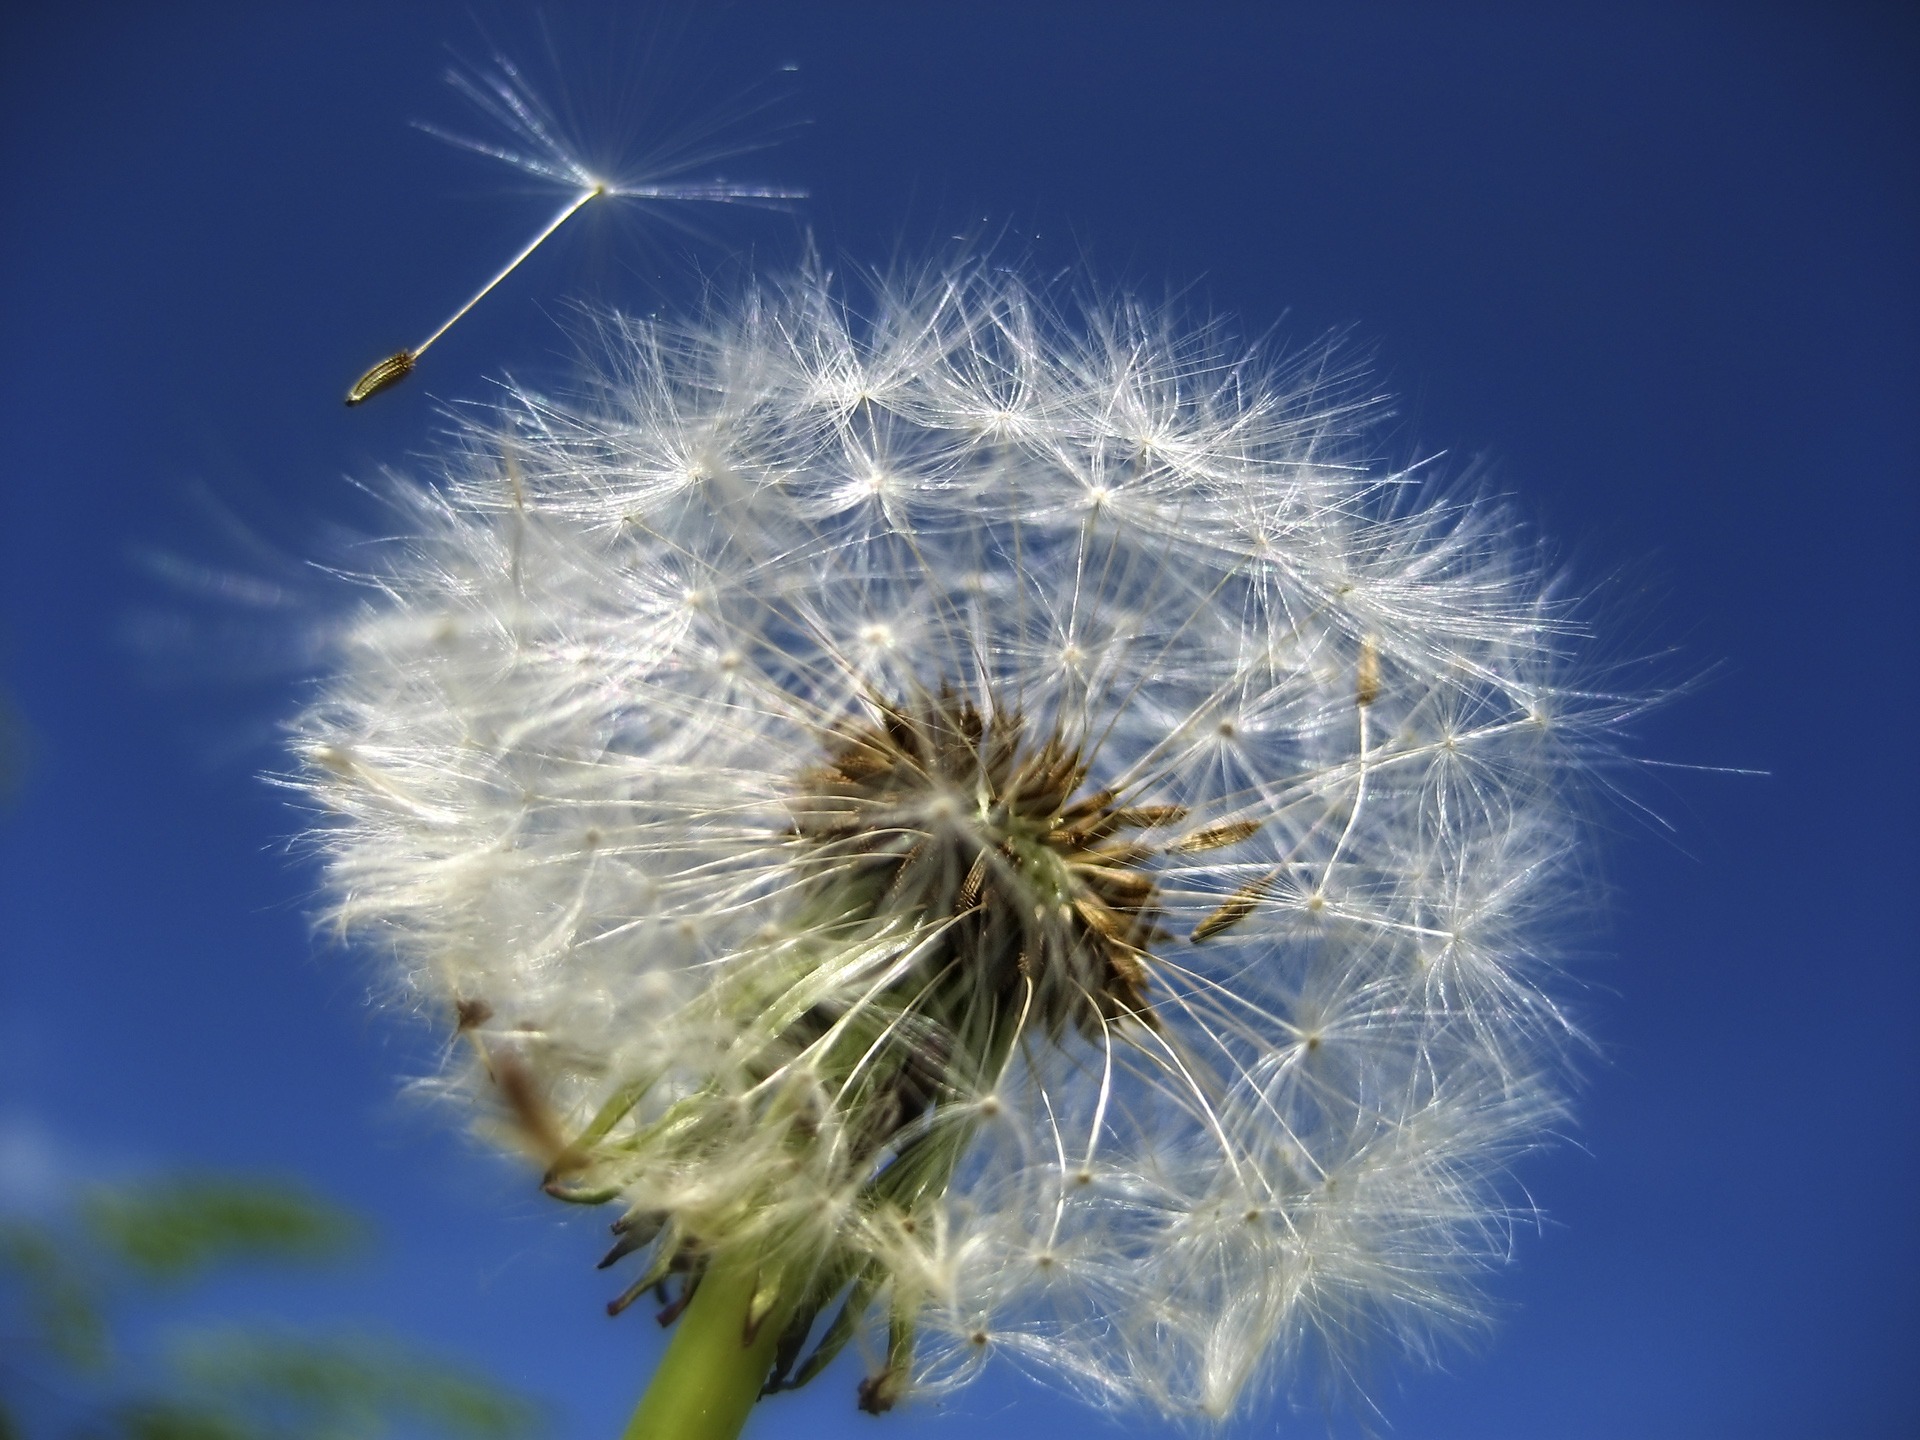
nature, grass, plant, sky, white, field, photography, meadow, dandelion, sunlight, flower, summer, pollen, blue, garden, flora, flowers, close up, seeds, roadside, macro photography, flowering plant, daisy family, grass family, plant stem, land plant